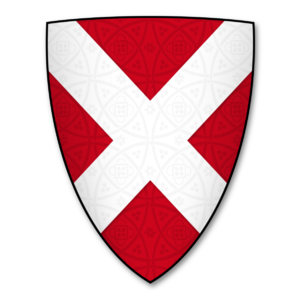
George Neville, né vers 1432 et mort le 8 juin 1476, est un ecclésiastique, qui fut à deux reprises chancelier de la Couronne d'Angleterre.